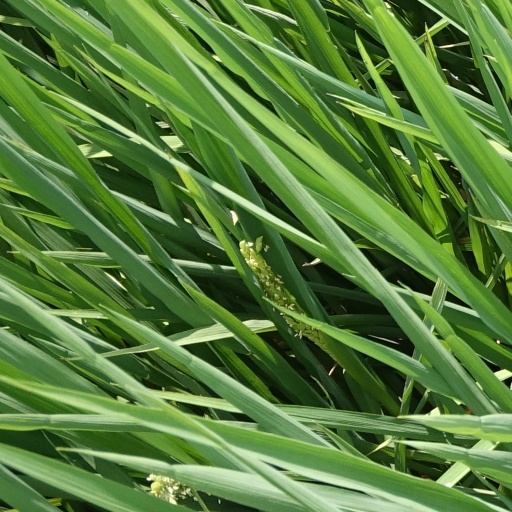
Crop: rice